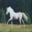
Label: horse